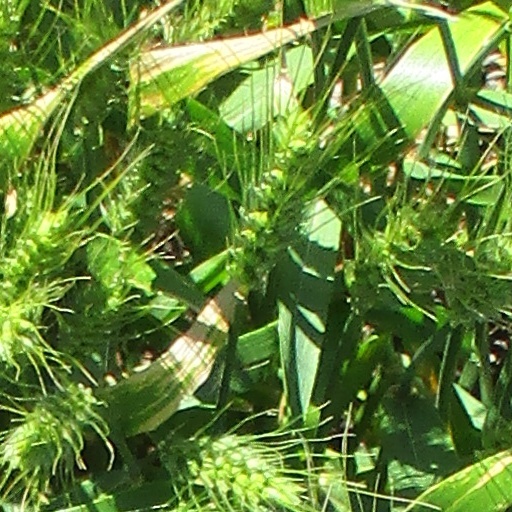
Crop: wheat